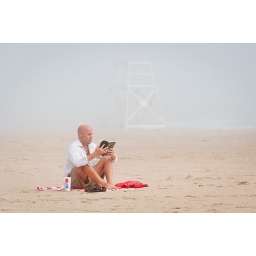
Enjoying a book in the fog on Lake Michigan beach